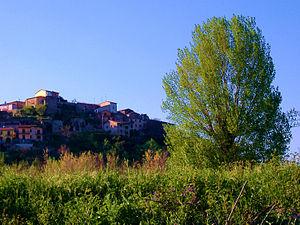
Candida est une commune italienne de la province d'Avellino dans la région Campanie en Italie.